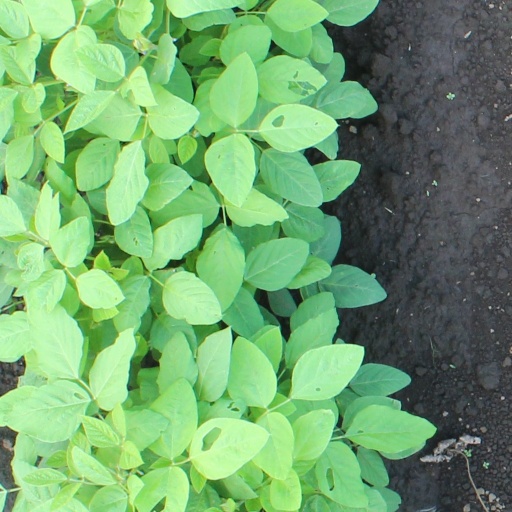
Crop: soybean